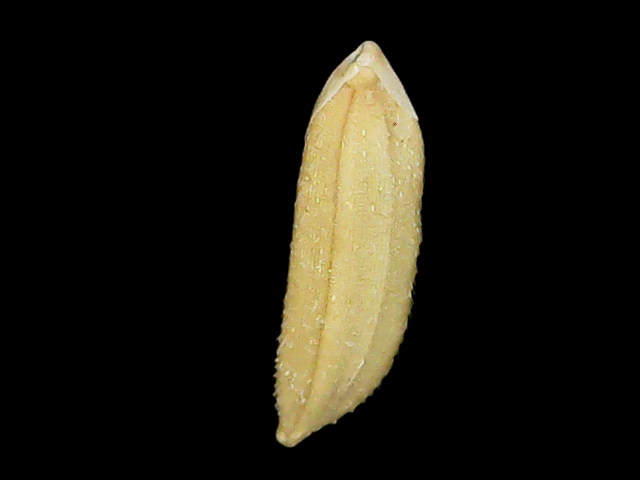
Rice variety: Binadhan16